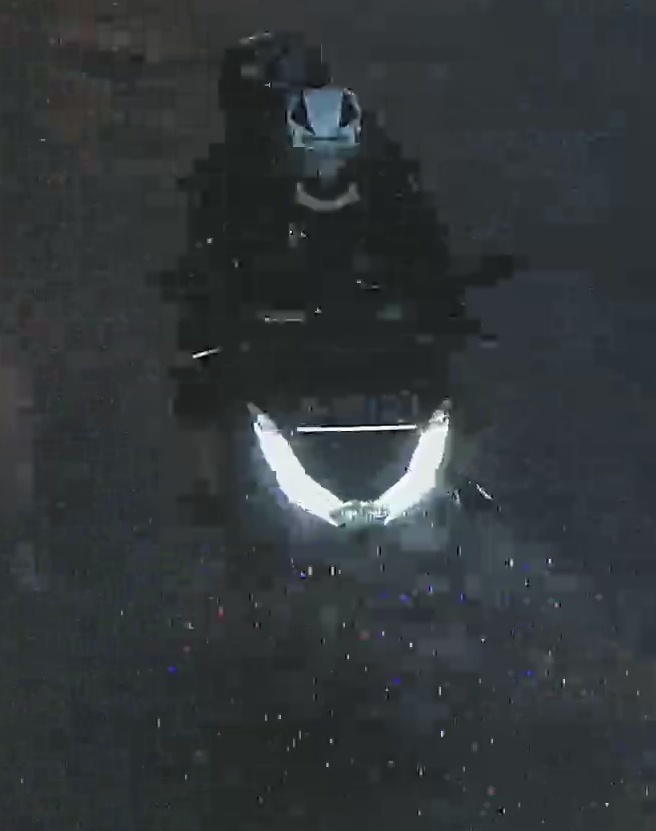
person-with-helmet: 2
person-without-helmet: 0